Gimry

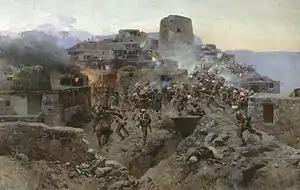
"Assault of Gimry" – Franz Roubaud, (1891), oil on canvas

Gimry is a rural locality (a "selo") in Untsukulsky District of the Republic of Dagestan, Russia. It is known as the birthplace of two Dagestani imams, Ghazi Muhammad and Shamil, who resisted Russian expansion into the region in the nineteenth century. Population: